Matt Nagy

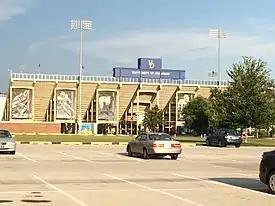
Delaware Stadium (pictured in 2014), where Nagy played college football for the Fightin' Blue Hens

Nagy played for the Delaware Fightin' Blue Hens from 1997 to 2000. While the Blue Hens traditionally used a run-heavy Wing T offense under head coach Tubby Raymond, Nagy and more talented receivers led to an increase in passing; in 2000, Delaware's offense attempted at least 30 passes in eight of thirteen games. Teammates and future coaching colleagues of Nagy's included Chiefs general manager Brett Veach and Bears assistant Brian Ginn, the latter being the starting quarterback prior to Nagy.